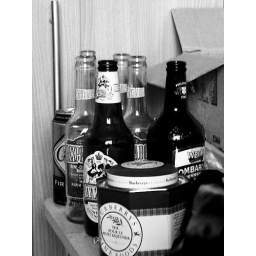
Beer bottles in Peters bedroom